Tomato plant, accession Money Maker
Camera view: horizontal (90 deg, fisheye); turntable rotation: 210 degrees
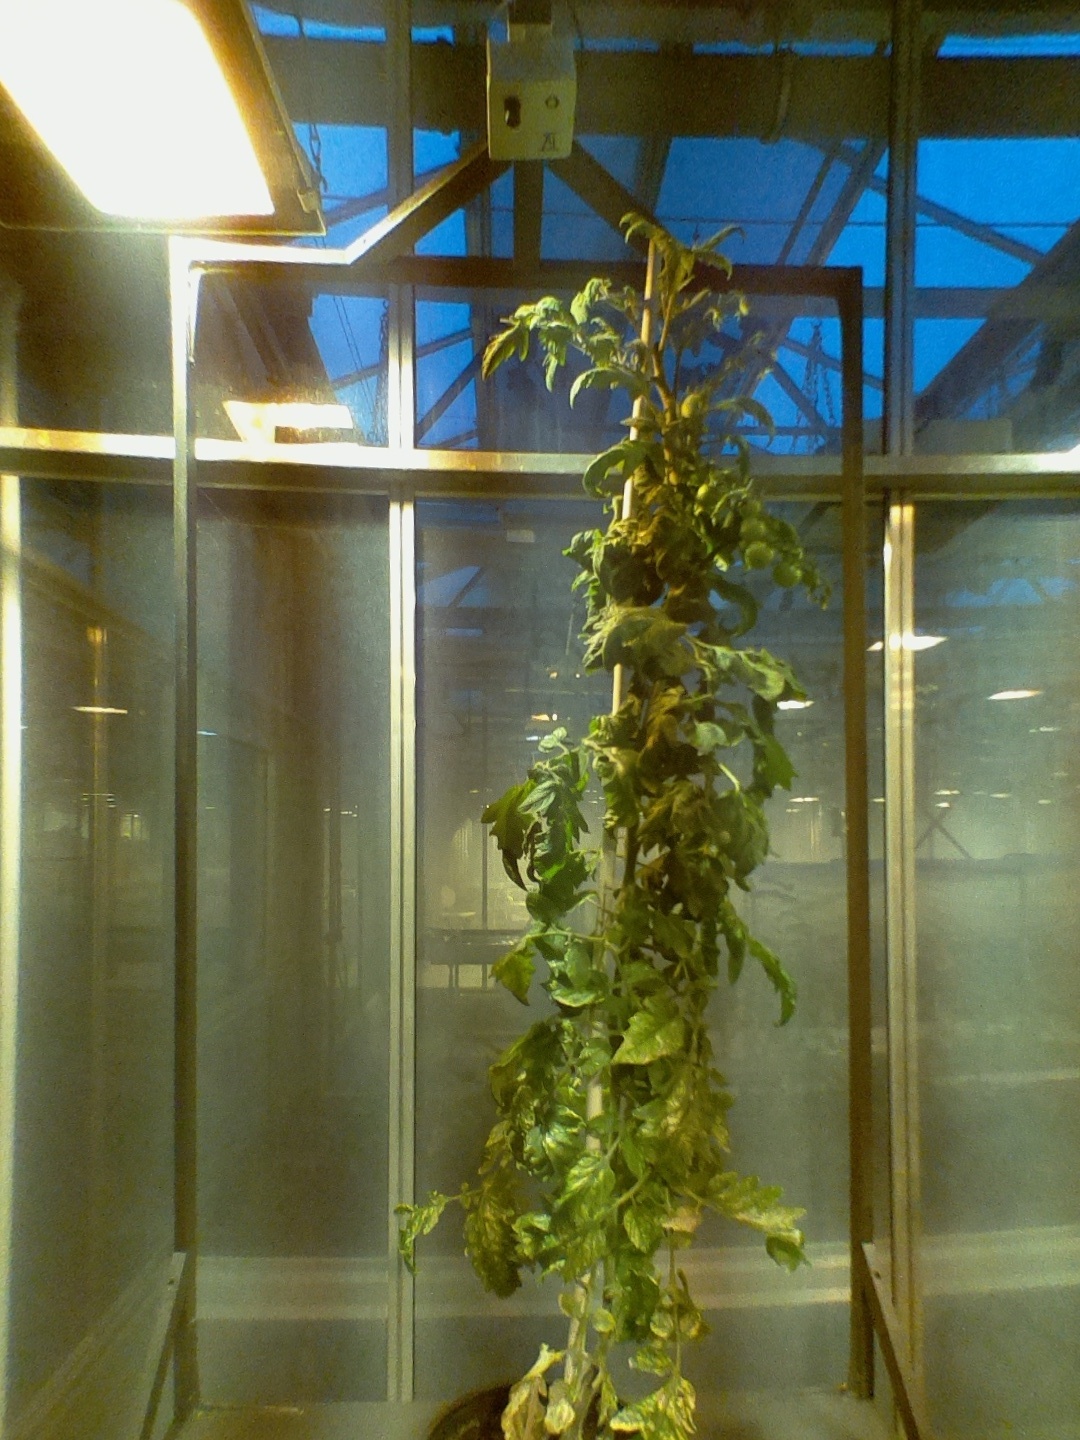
BBCH growth stage 73: 30%-40% of final fruit size